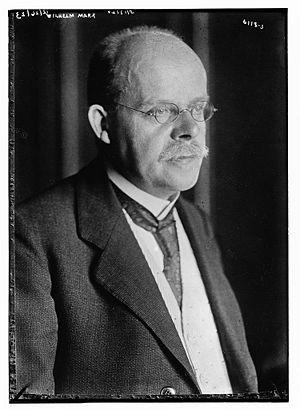
La fonction de ministre-président de Prusse est une fonction officielle du royaume de Prusse.
Cette page dresse la liste des chefs de gouvernement de l'Allemagne depuis 1871. Il a été titré « chancelier » dans la plupart des régimes.